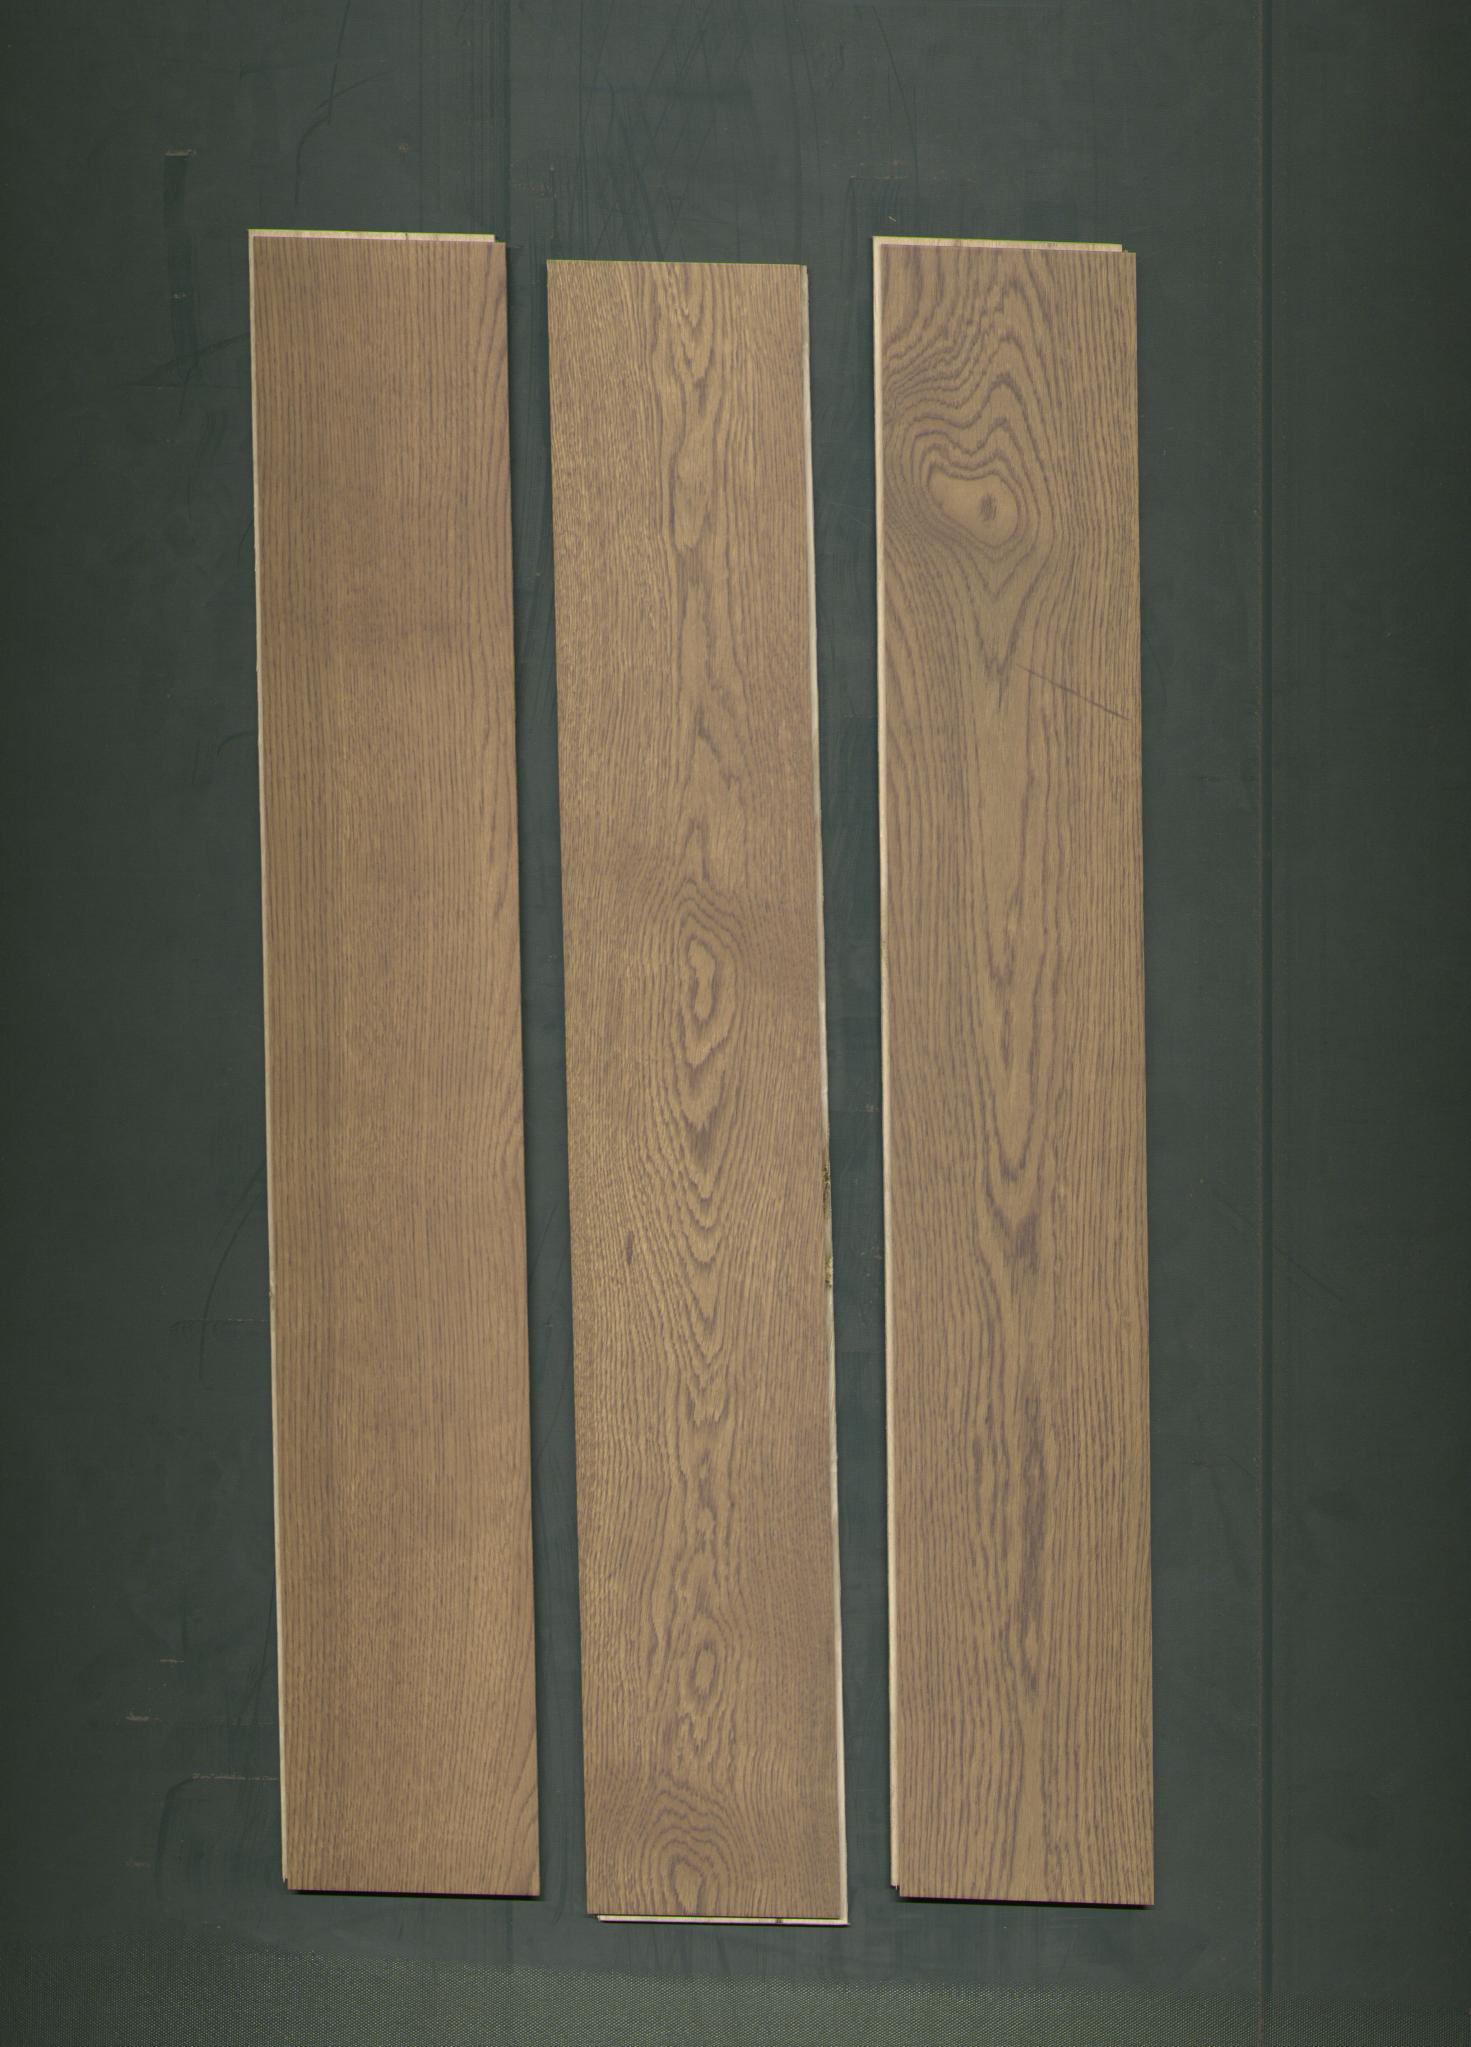
Label: mixers